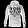
Label: Pullover